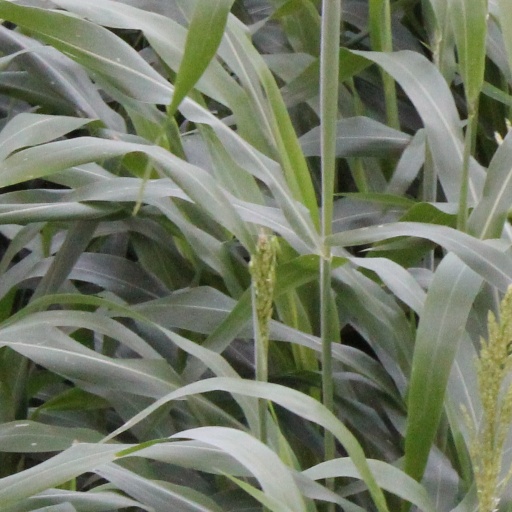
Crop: sorghum